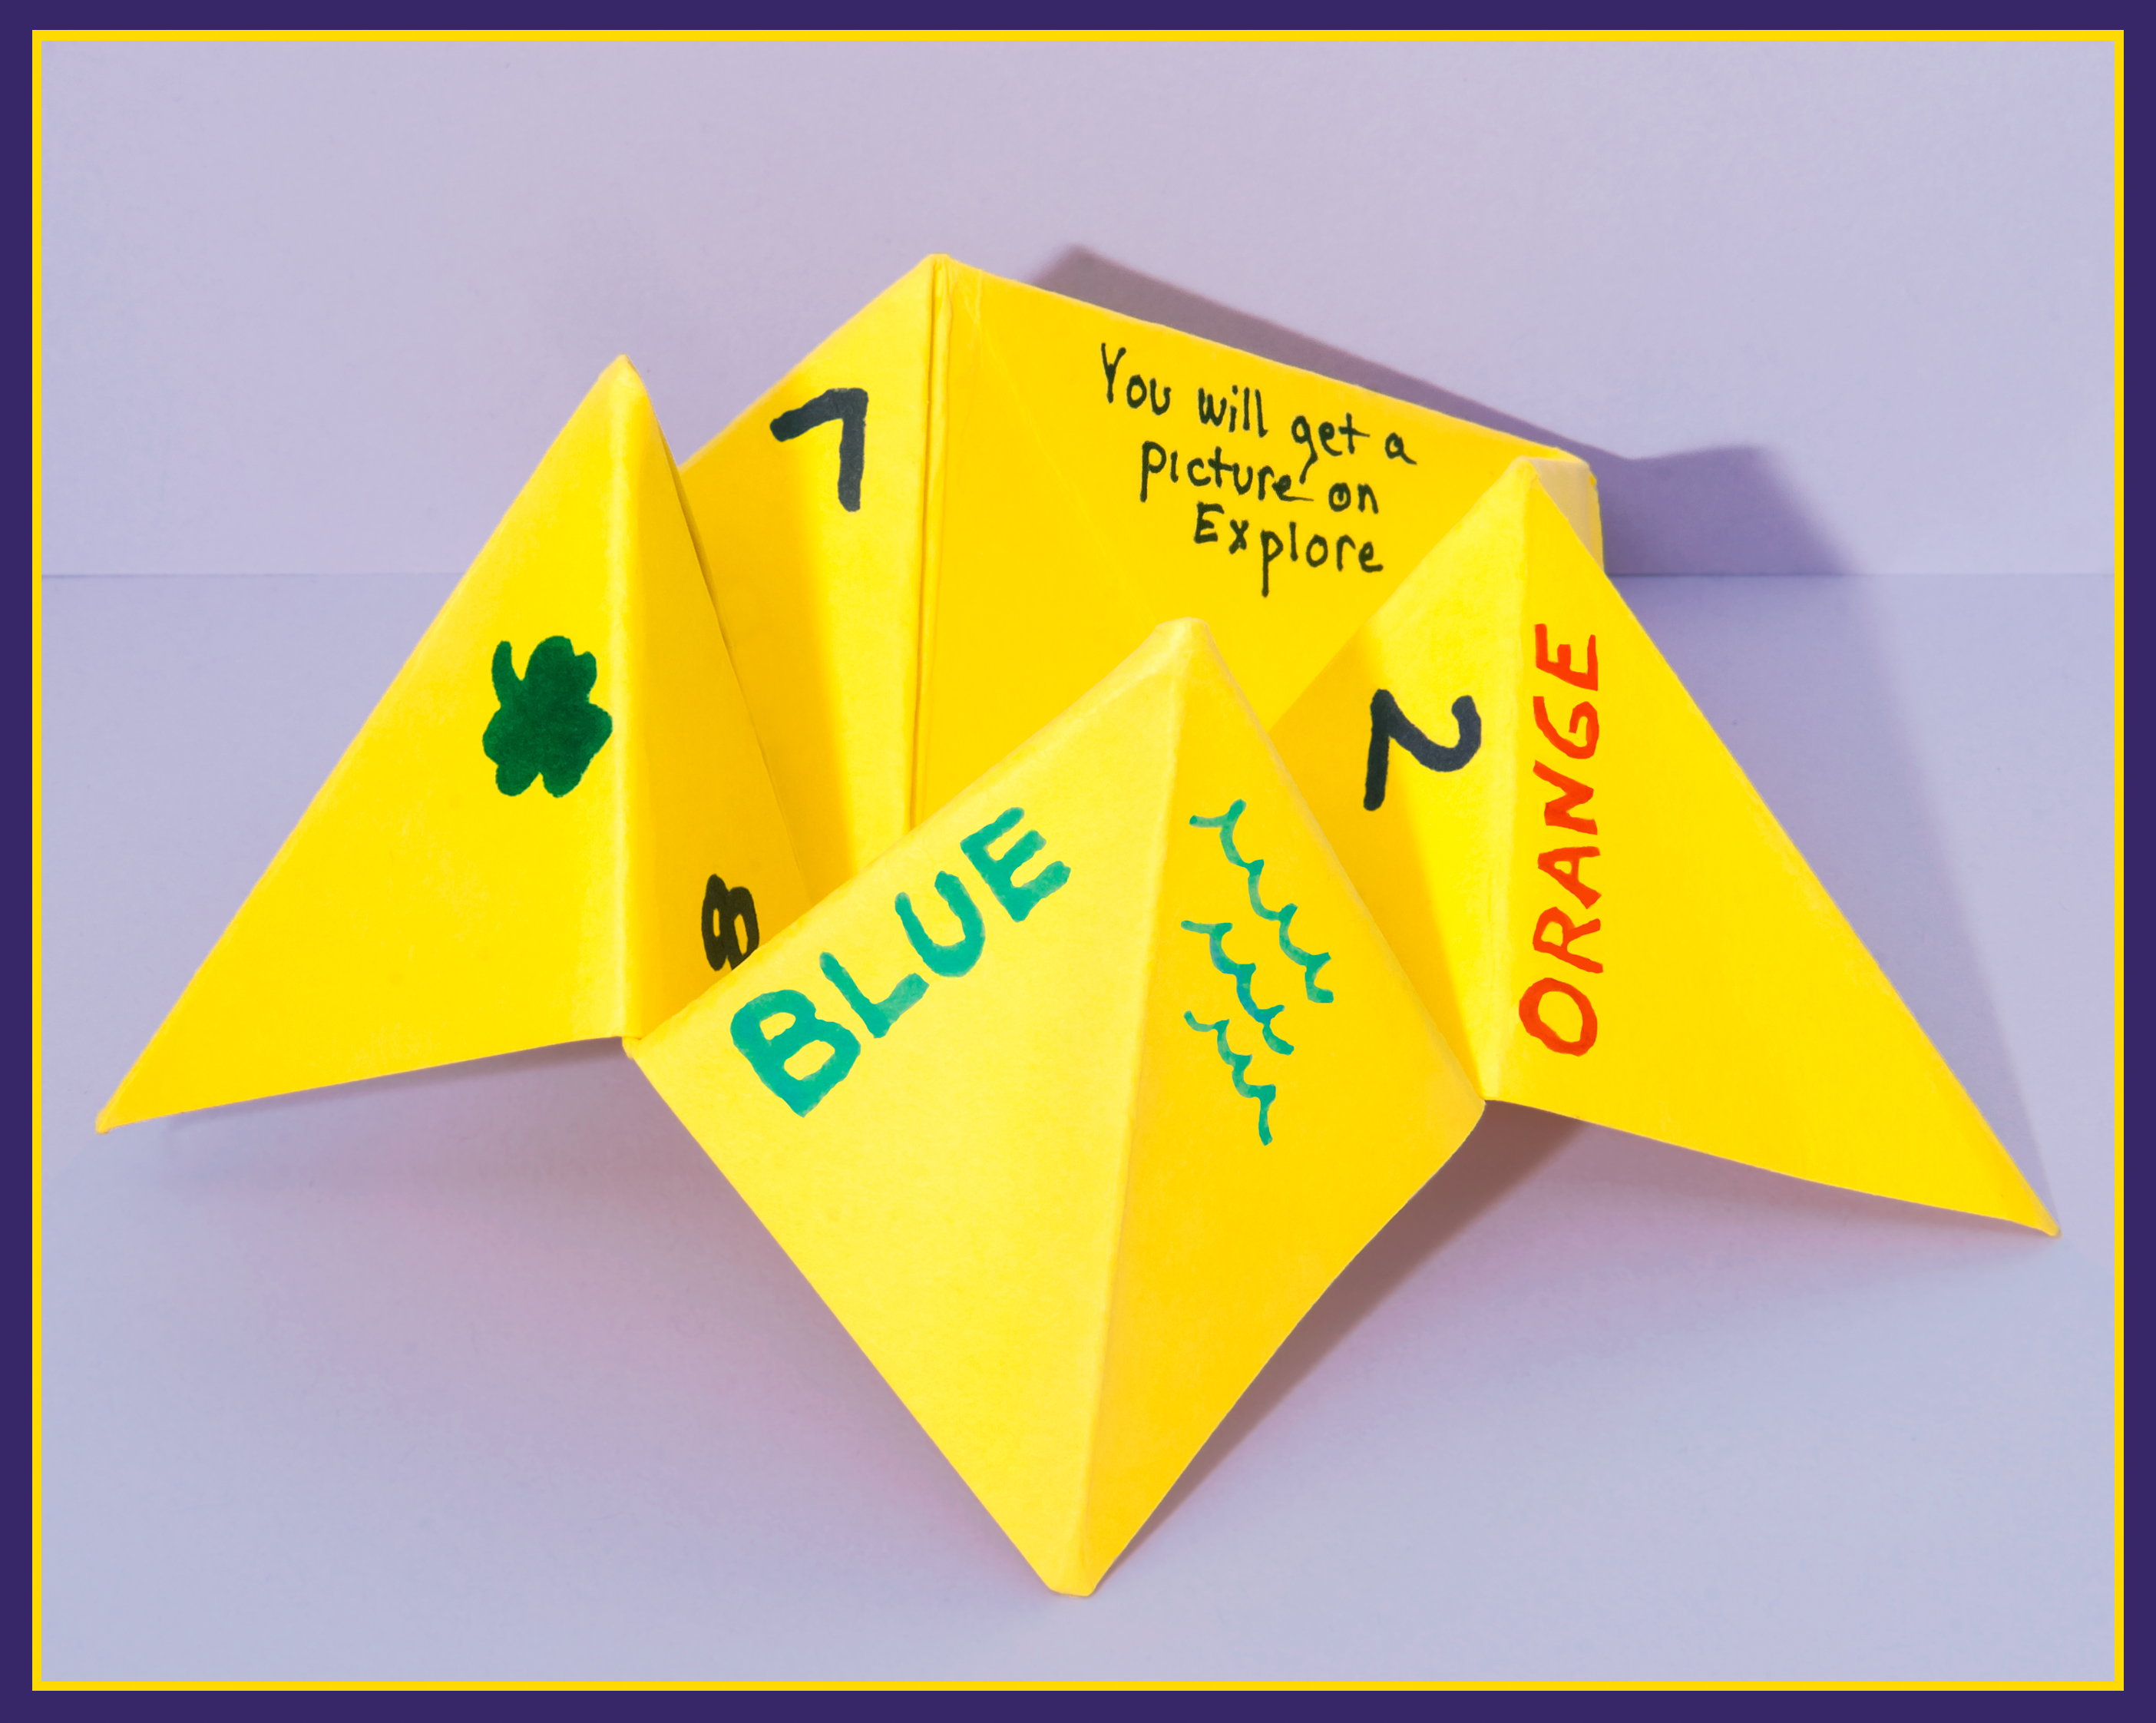
purple, advertising, object, colorful, yellow, paper, toy, brand, product, font, art, numbers, triangle, text, diagram, words, shape, manmade, msh0913, fortuneteller, msh091311